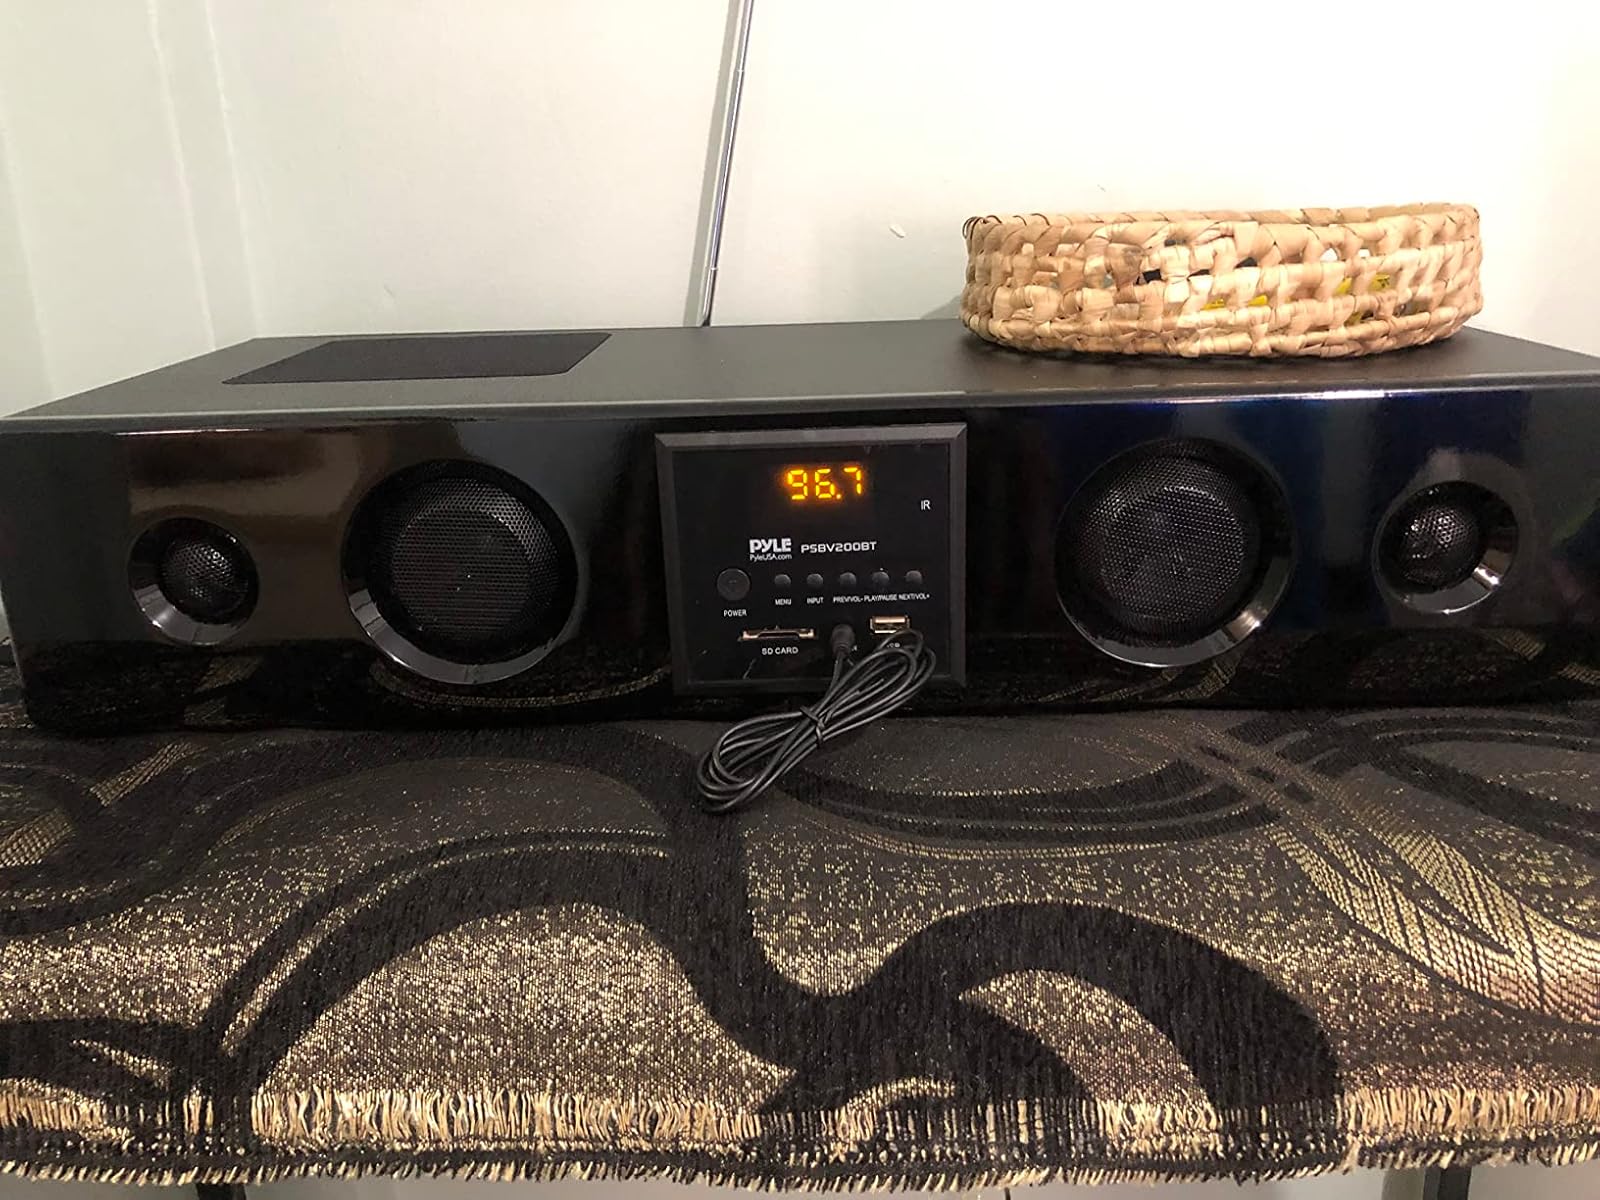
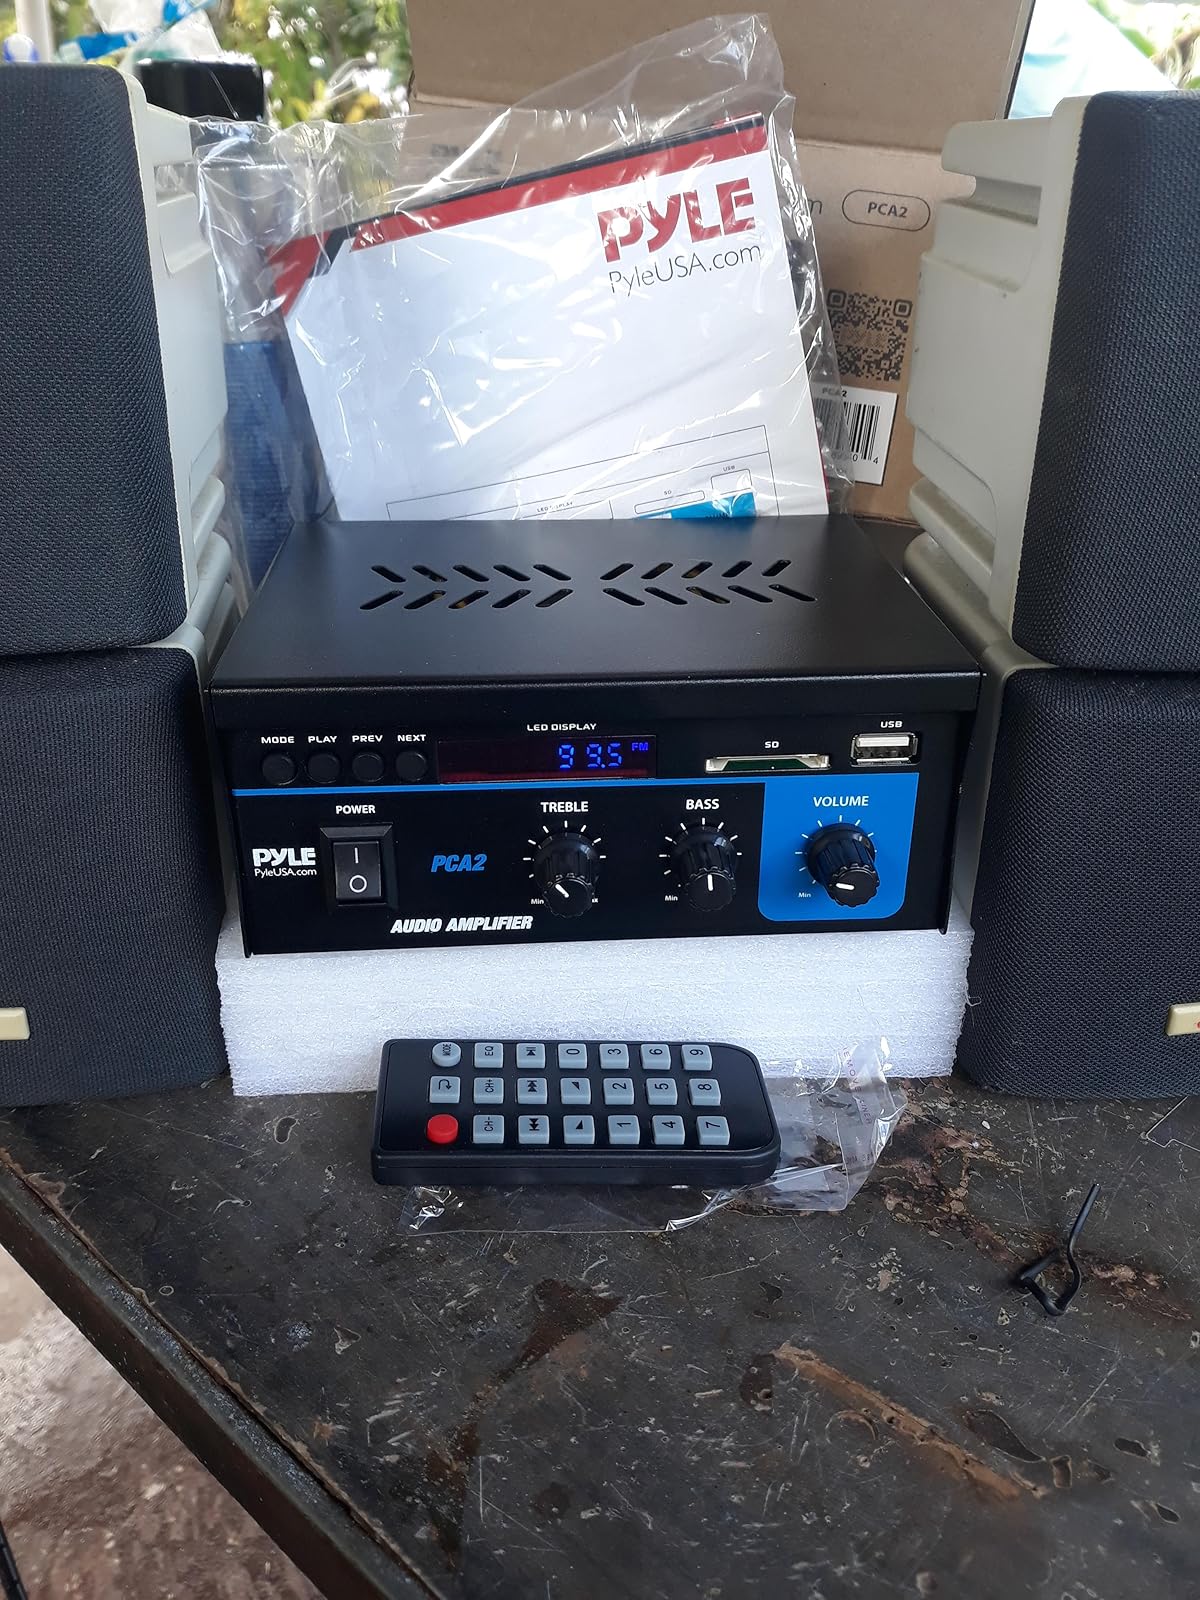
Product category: speaker
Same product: no